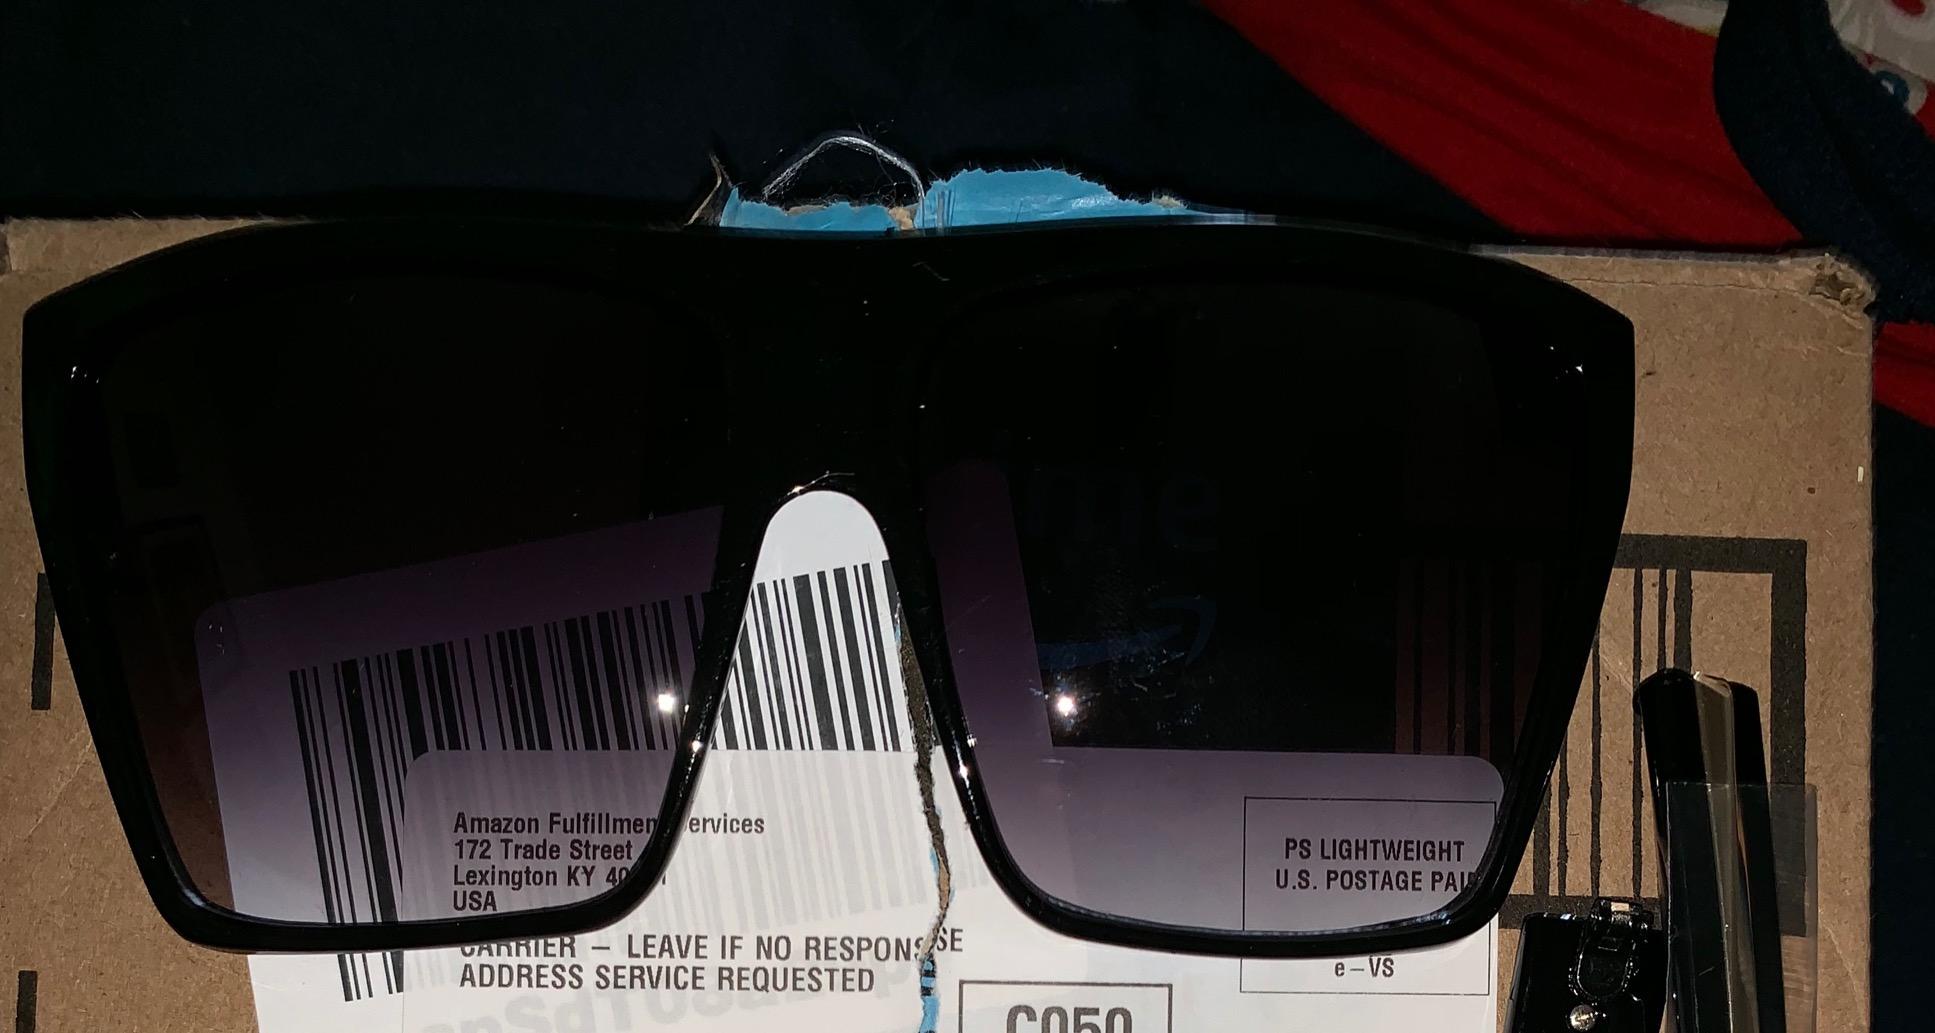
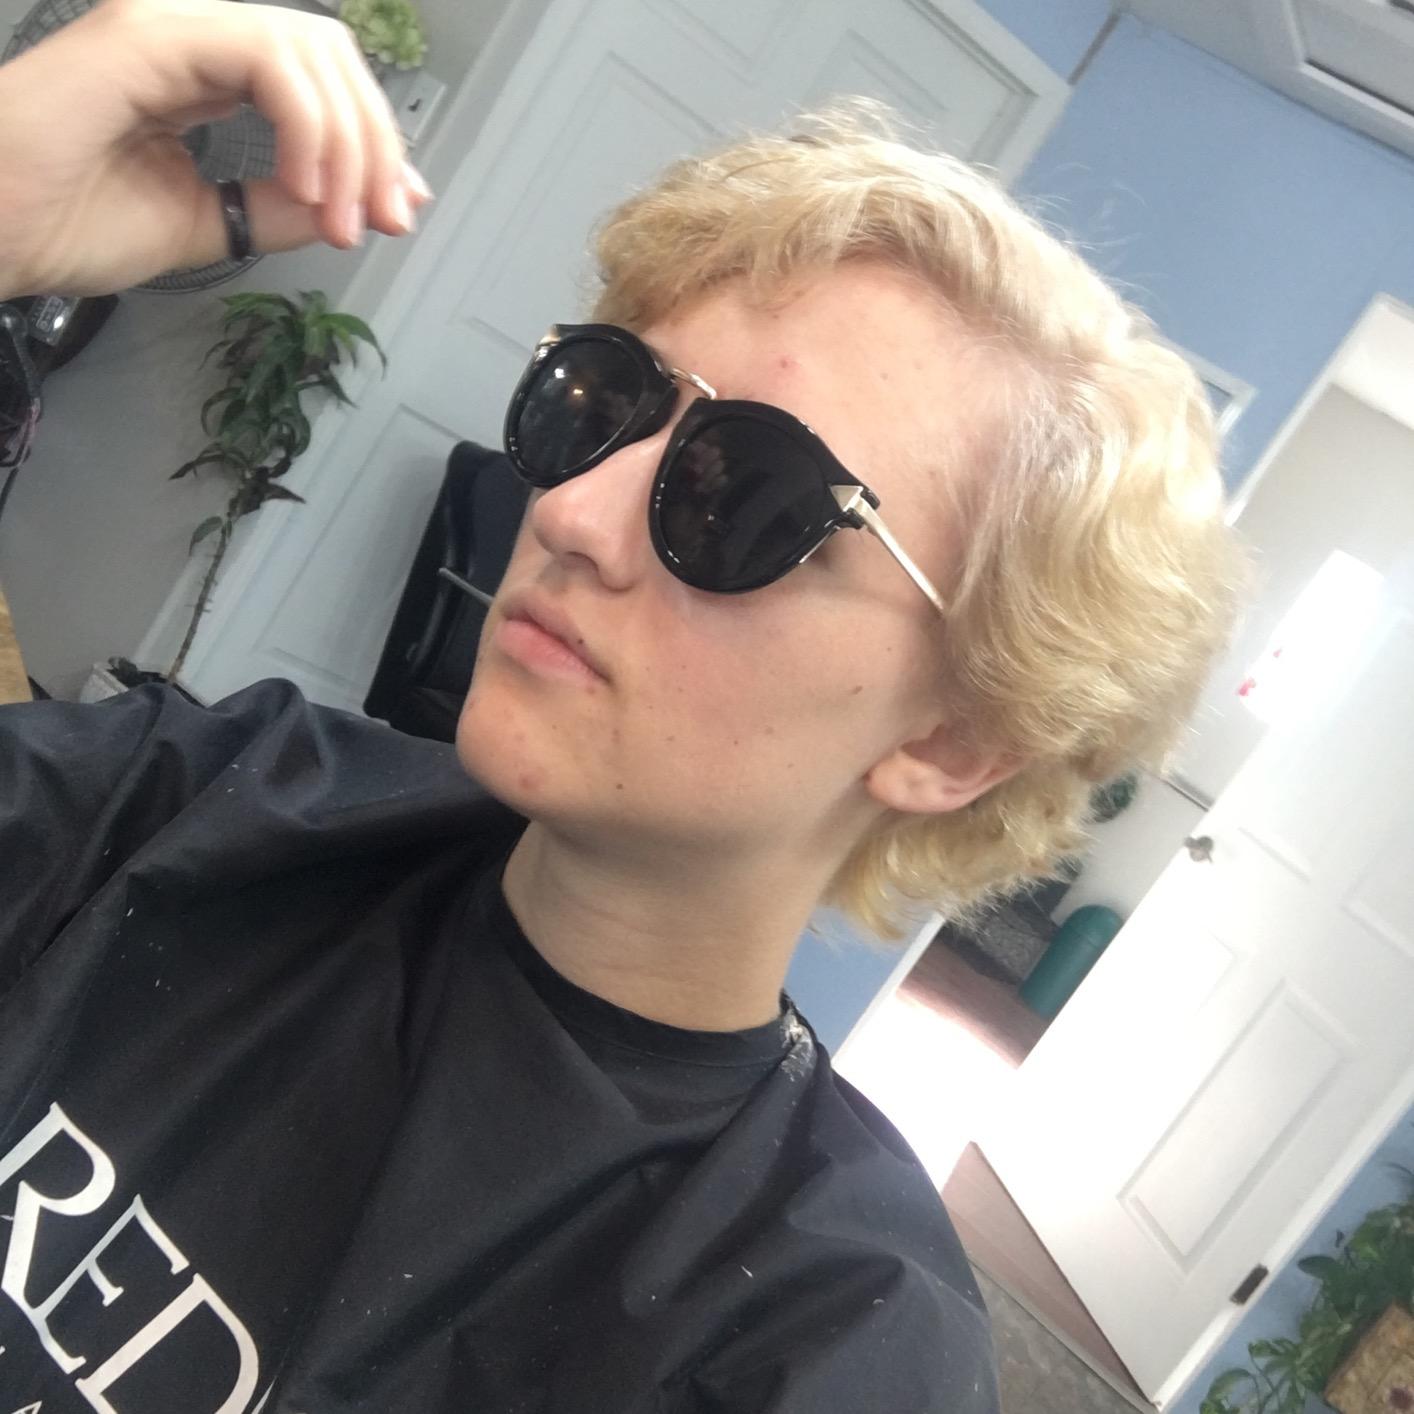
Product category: accessories_sunglasses
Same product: no